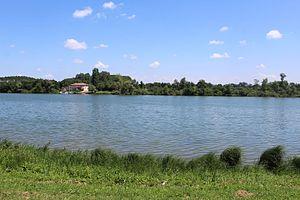
La Saône à Saint-Jean-le-Priche.
Saint-Jean-le-Priche est une commune associée de Mâcon. La fusion-association date de 1972. À l’origine, elle appartenait aux domaines
Vésines est une commune française située dans le département de l'Ain, en région Auvergne-Rhône-Alpes.